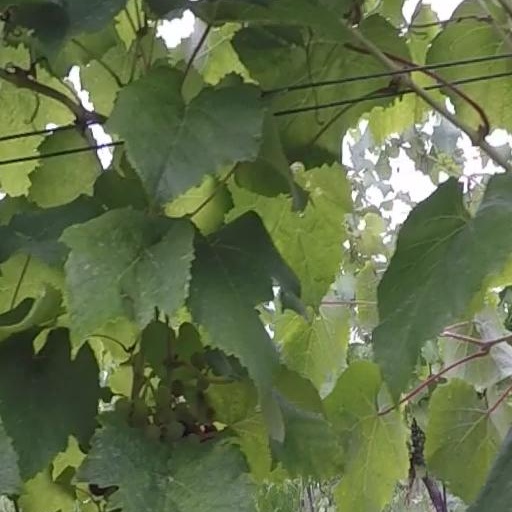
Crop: grape